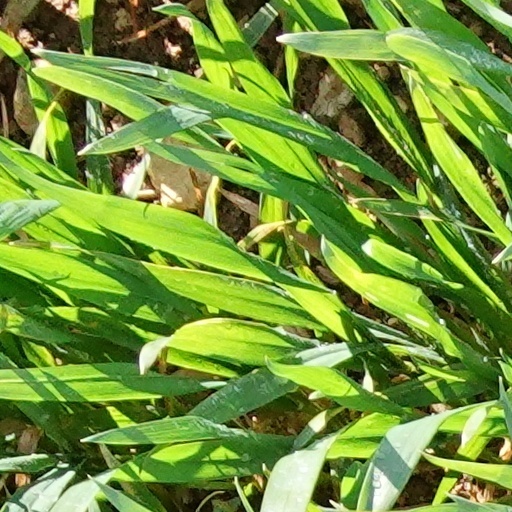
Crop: wheat